Question: Please indicate a possible affordance area of the surfboard that can be used for carrying
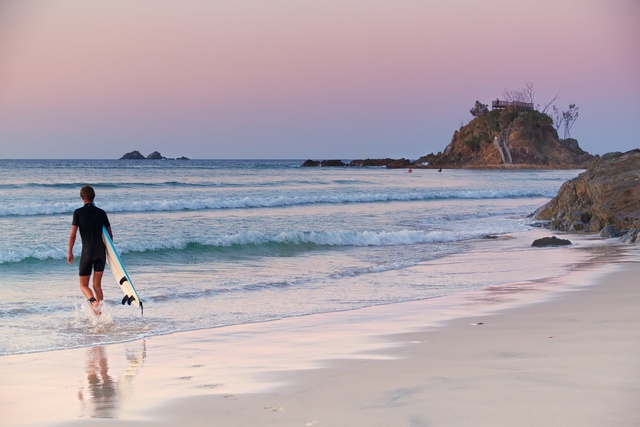
Answer: [104.5, 230.5, 145.5, 316.5]